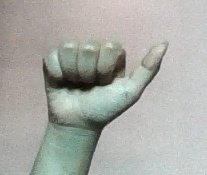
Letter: dhad